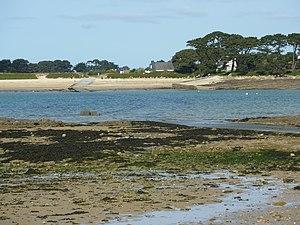
Carantec
Carantec [kaʁɑ̃tɛk] est une commune du département du Finistère, dans la région Bretagne, en France.